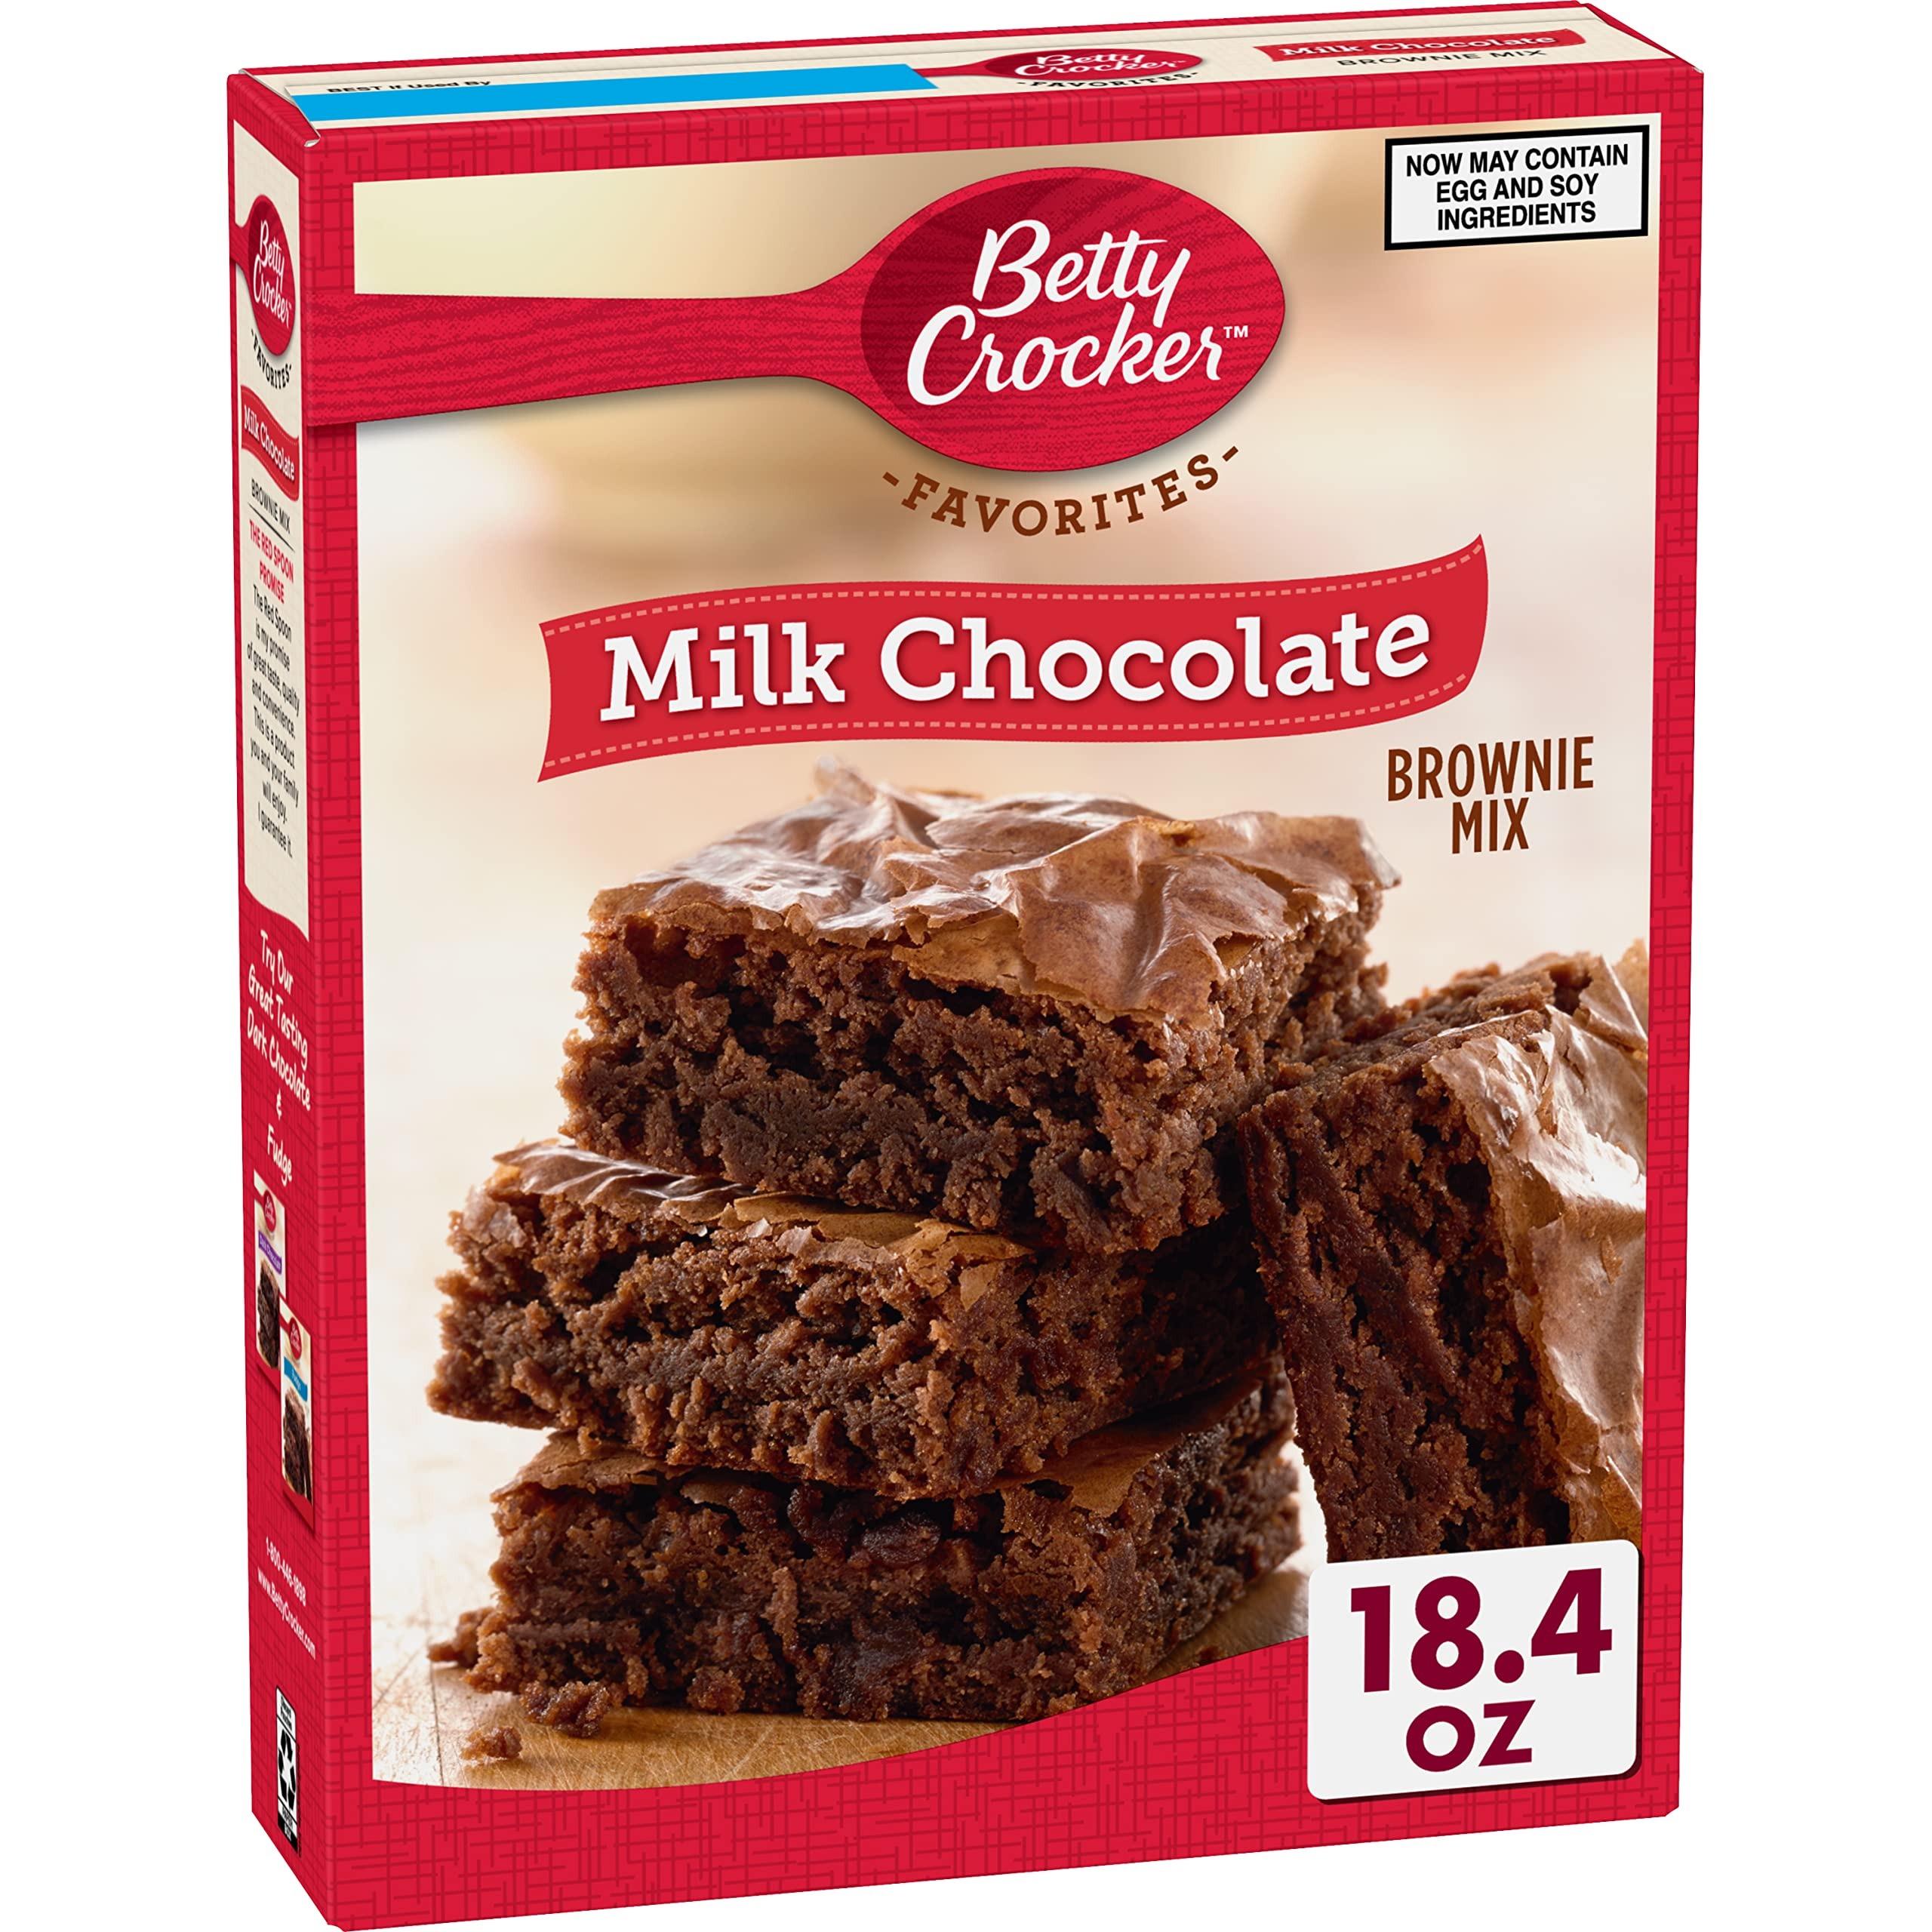
Item Name: Betty Crocker Milk Chocolate Brownie Mix Family Size, 18.4 oz
Bullet Point 1: BROWNIE MIX: Bake a delicious dessert with this milk chocolate brownie mix that makes mouthwatering brownies
Bullet Point 2: QUICK AND EASY: Make brownies by just adding a few ingredients as directed and popping in the oven
Bullet Point 3: ENDLESS OPTIONS: Prepare chocolate brownie mix as is or explore the many Betty Crocker creative recipes
Bullet Point 4: MILK CHOCOLATE: Enjoy the taste of milk chocolate in every bite
Bullet Point 5: CONTAINS: 17.5 oz
Value: 18.4
Unit: Ounce

Price: 2.16